Saurian Expedition of 1905

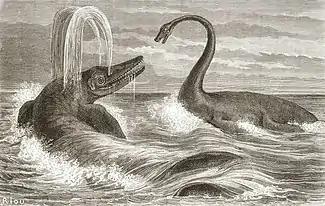

The expedition, which took place during May and June of 1905, covered just 2 square miles. The focus of their work was located in the West Humboldt Range in Nevada. More specifically, these 2 square miles lay within the area that separates the American Cañon from Troy Cañon. The purpose of this trip was uncover fossils by way of examining Triassic limestones located along the pathway. The crew was in search of fossil evidence of ichthyosaurs, large marine reptiles that existed during Mesozoic era and again during the Early Triassic epoch, until being replaced another marine reptilian group, Plesiosauria. The purpose of their expedition would be described by Annie as such,